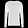
Label: Pullover